History of Taiwan (1945–present)

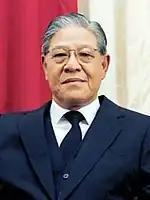
President Lee Teng-hui (served from 1988 to 2000) nicknamed "Mr. Democracy" for his dedication to the democratization of Taiwan.

After the February 28 Incident, the Kuomintang-led ROC government reorganized the local government, abolishing the Chief Executive's Office, while establishing a new provincial government. Wey Daw-ming, whose parents were scholars, became the first Governor of Taiwan Province and, during his administration, reduced the scope of the public enterprises, which had grown significantly under Chen Yi.